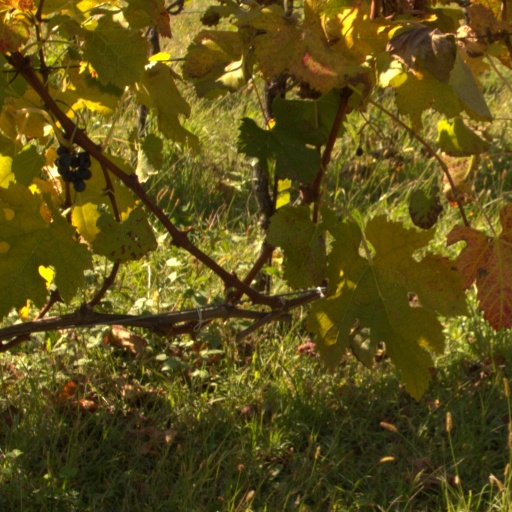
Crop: grape